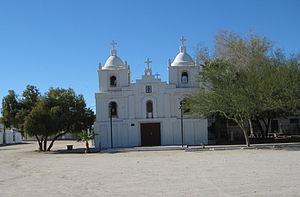
Guadalupe est une ville dans le comté de Maricopa, en Arizona, aux États-Unis.